Eric Camilli

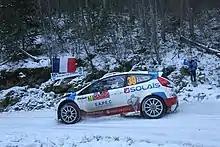
Camilli at the 2015 Monte Carlo Rally.

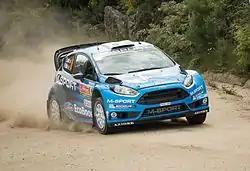
Camilli at the 2016 Rally Portugal.

Camilli signed for Malcolm Wilson's M-Sport ahead of the 2016 season, after a season in WRC-2. His best result of the season was fifth place which he achieved at the 2016 Rally de Portugal. He finished the season in eleventh place with 28 points.